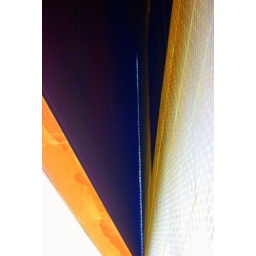
Reflection in DeYoung Museum wall from a colorful crowd below